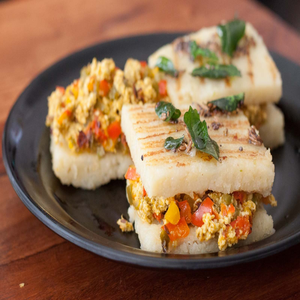
Dish: dhokla